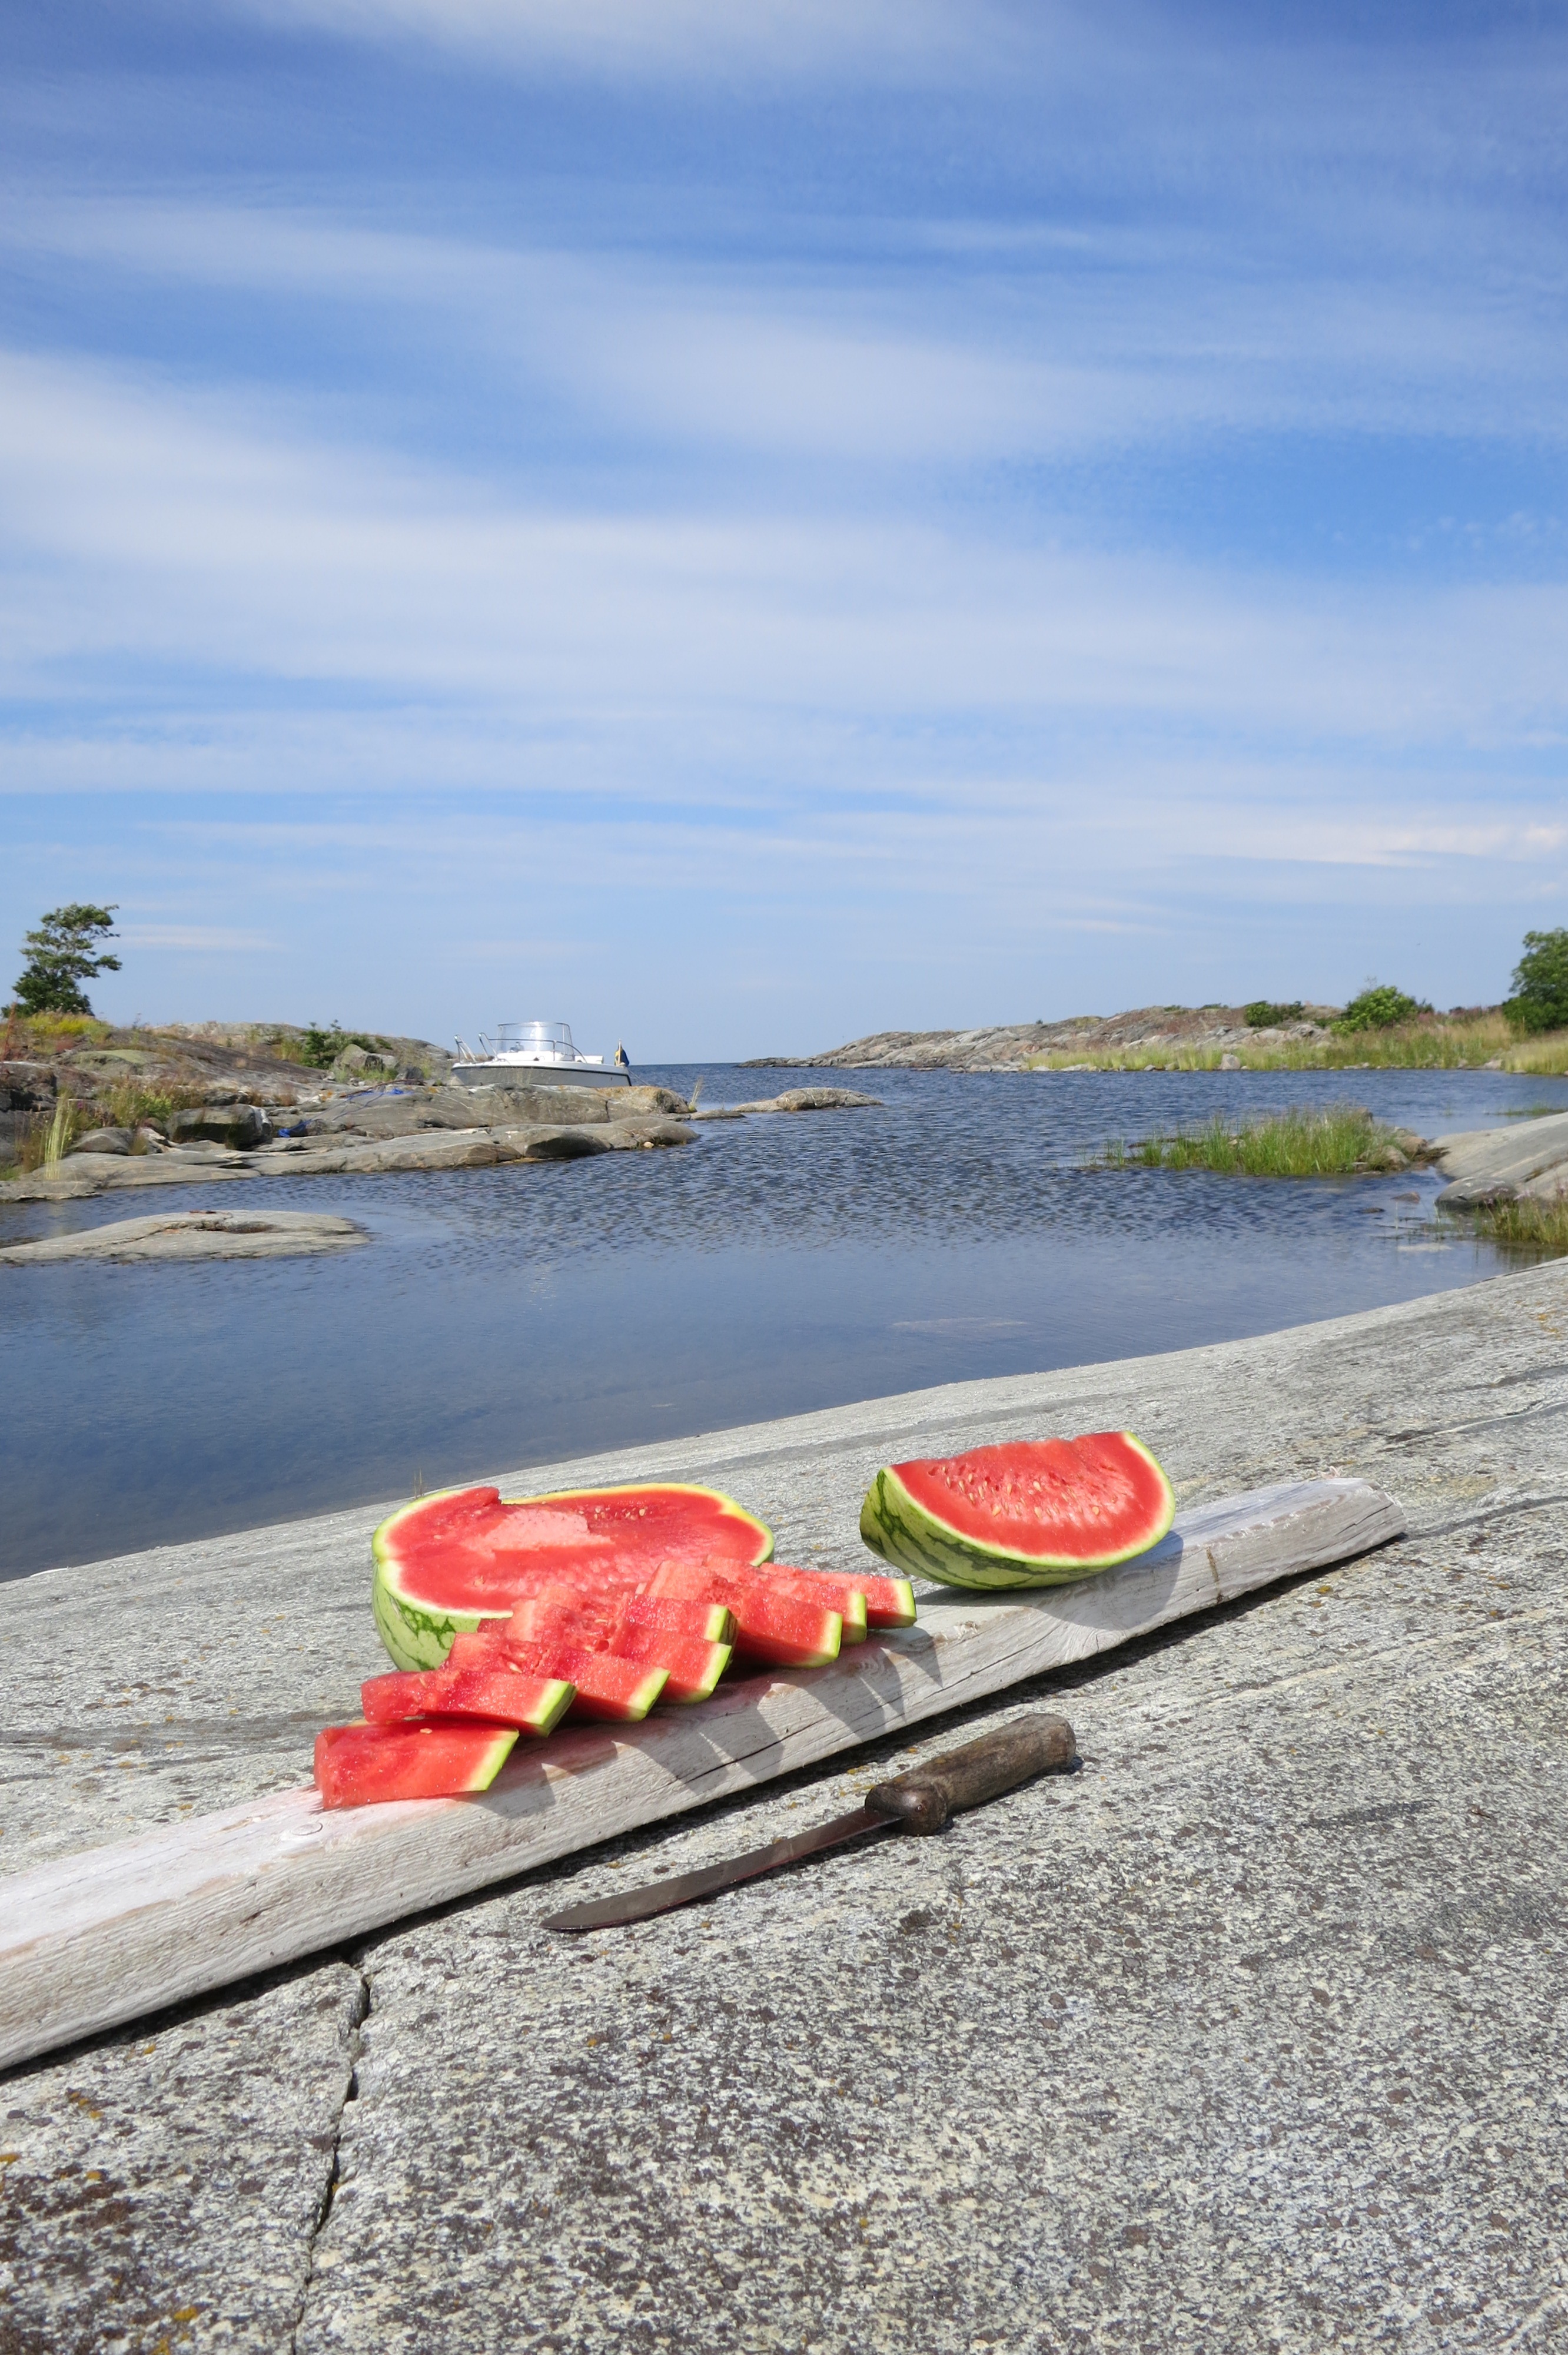
beach, sea, coast, water, sand, boat, shore, wave, walkway, cliff, paddle, vehicle, bay, watermelon, body of water, boating, natural harbor